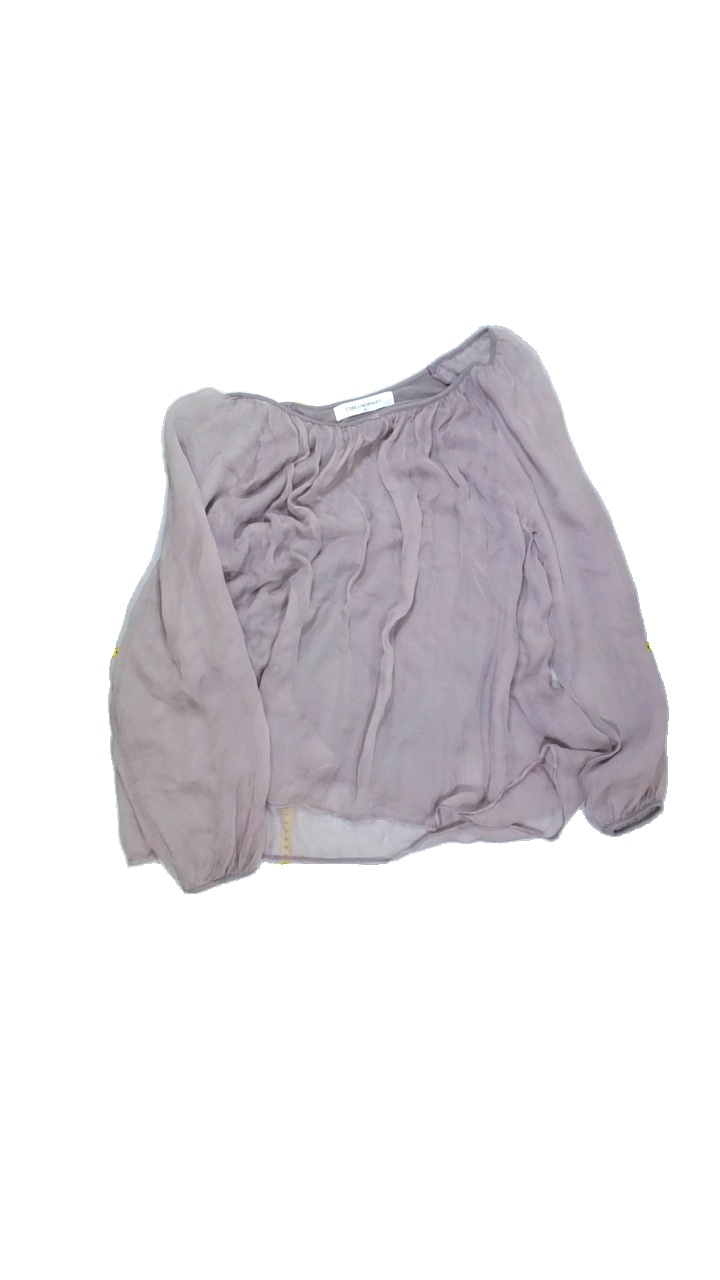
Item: Blouse (Ladies)
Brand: Chillnorway
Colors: Purple
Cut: Loose
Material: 100% silk
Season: Summer
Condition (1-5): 2
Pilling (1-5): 4
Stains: Minor
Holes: Minor
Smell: Minor
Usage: Recycle
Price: <50